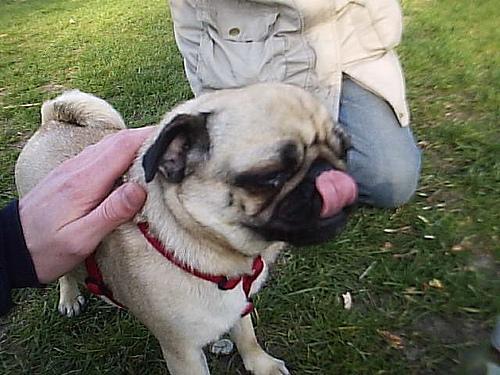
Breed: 798-n000130-pug